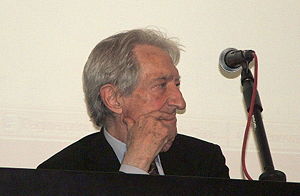
Edoardo Sanguineti
Edoardo Sanguineti var en italiensk forfatter og oversætter.